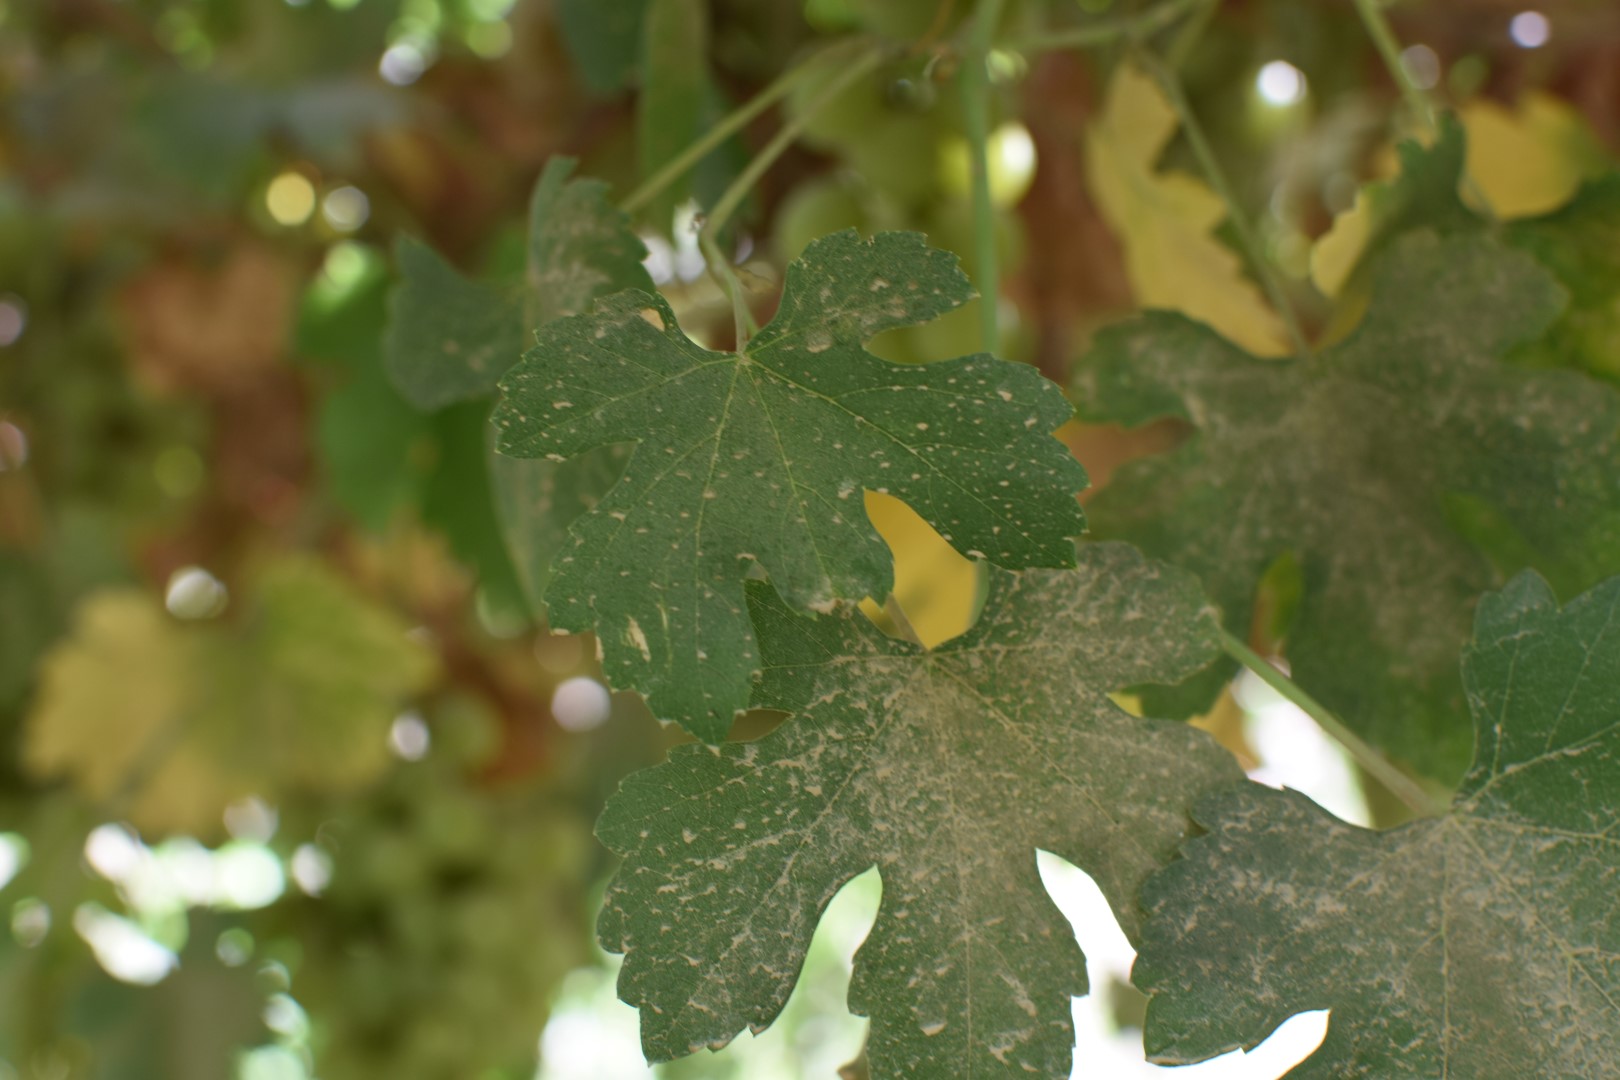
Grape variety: Halawani